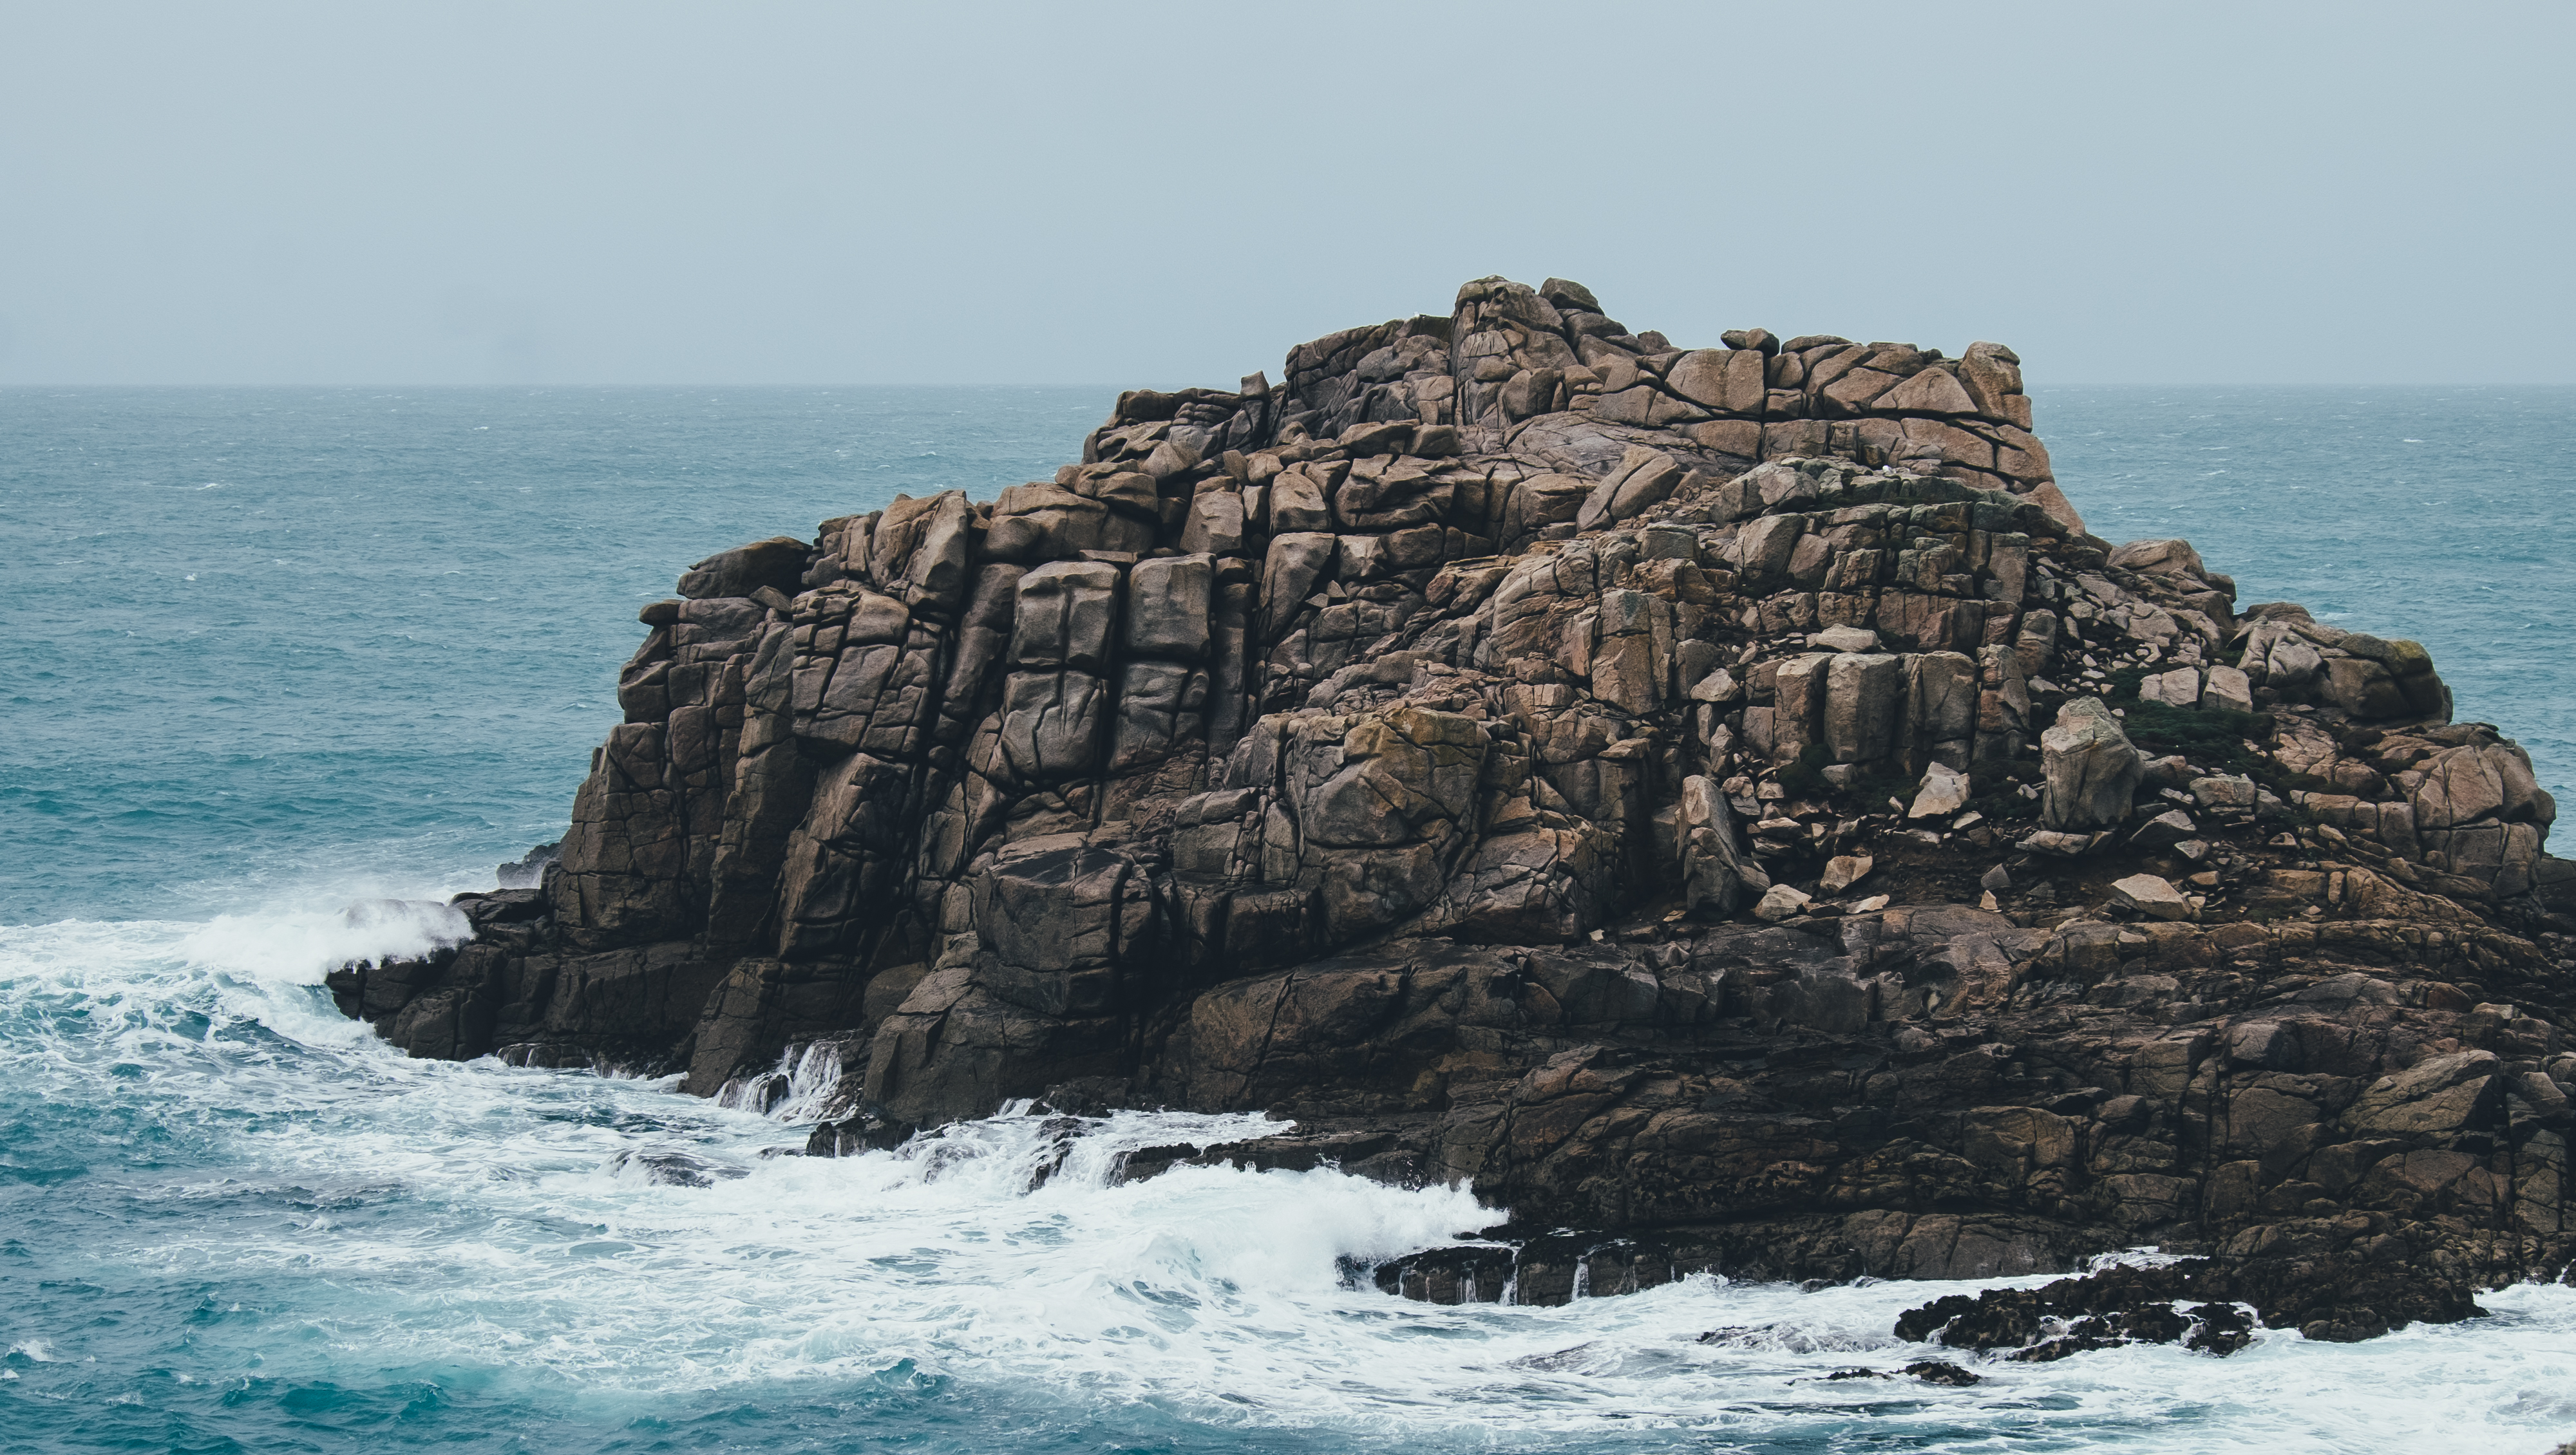
beach, sea, coast, water, rock, ocean, shore, wave, formation, cliff, cove, tower, bay, rock formation, stack, terrain, material, body of water, rocks, waves, cape, islet, wind wave